Flora, Fauna, and Merryweather

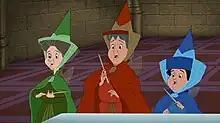
From left to right: Fauna, Flora, and Merryweather

Flora, Fauna, and Merryweather are the three good fairies in Walt Disney's 1959 film "Sleeping Beauty". They are characterized as Princess Aurora's fairy godmothers and guardians, who appear at baby Aurora's christening to present their gifts to her. The three were voiced by Verna Felton, Barbara Jo Allen, and Barbara Luddy, respectively.